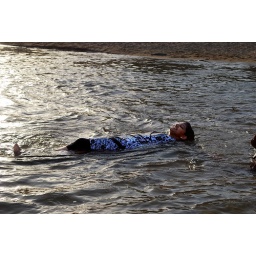
narmada river student playing in water -korambichandpur-bhandara-gondia-korambi-trip for m.j. collage, koradi, nagpurphotography; ashishkumar ujawane, nagpur